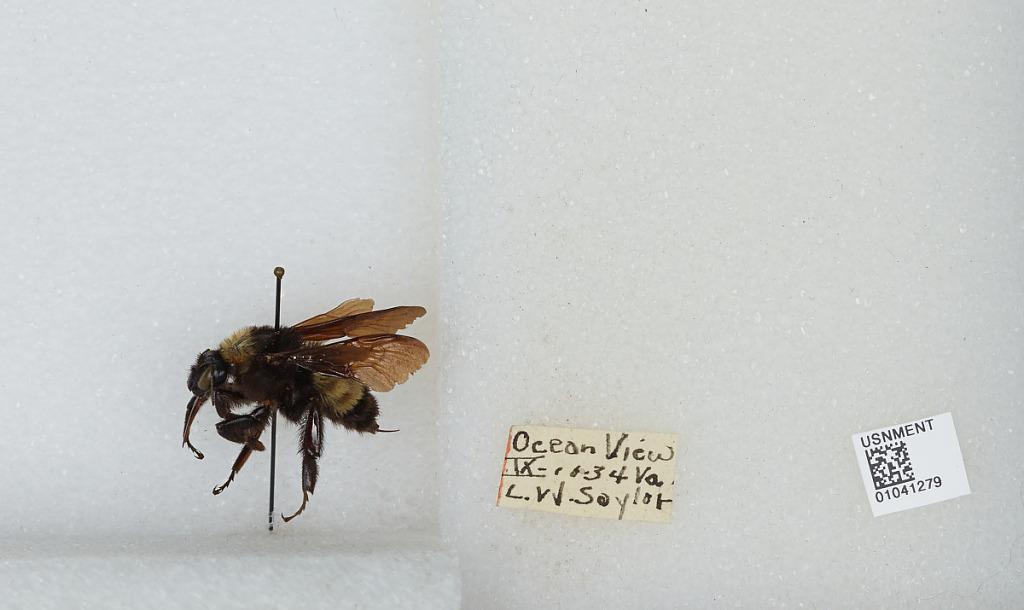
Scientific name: Bombus sp.
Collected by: L. Saylor
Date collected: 1934-9-10
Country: United States
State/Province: Virginia
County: Norfolk
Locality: Ocean View
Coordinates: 36.9499, -76.2463